Gibson's Hill

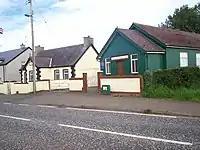
Corcreeny Orange Hall and Gibson's Hill Gospel Hall

Gibson's Hill or Corcreeny is a small village in the townland of Corcreeny in County Armagh, Northern Ireland, about 1.5 km from Lurgan. It lies on the main Lurgan to Gilford road. In the 2001 Census it had a population of 186 people. It is within the Craigavon Borough Council area.